King of the Monsters (video game)

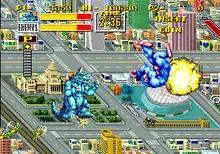
Gameplay screenshot

Players choose one of six monsters (four in the 16-bit ports) for battle, and two players can join forces to fight the monsters together. Battles end when one of the monsters is pinned for a three count or if time expires (in which case both sides lose).